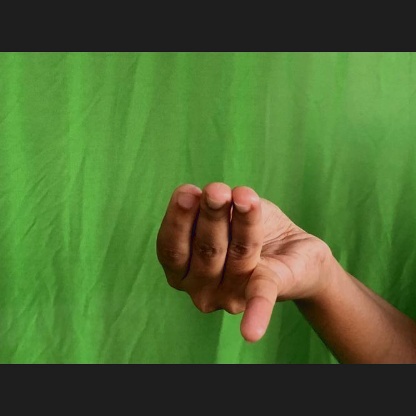
Mudra: Chaturam